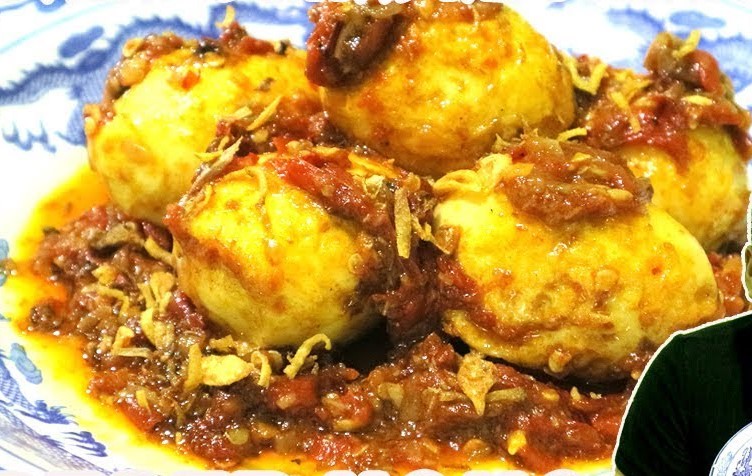
Label: telur_balado